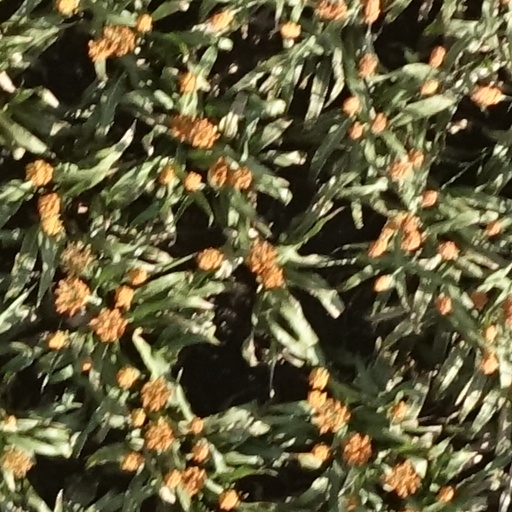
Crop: sorghum